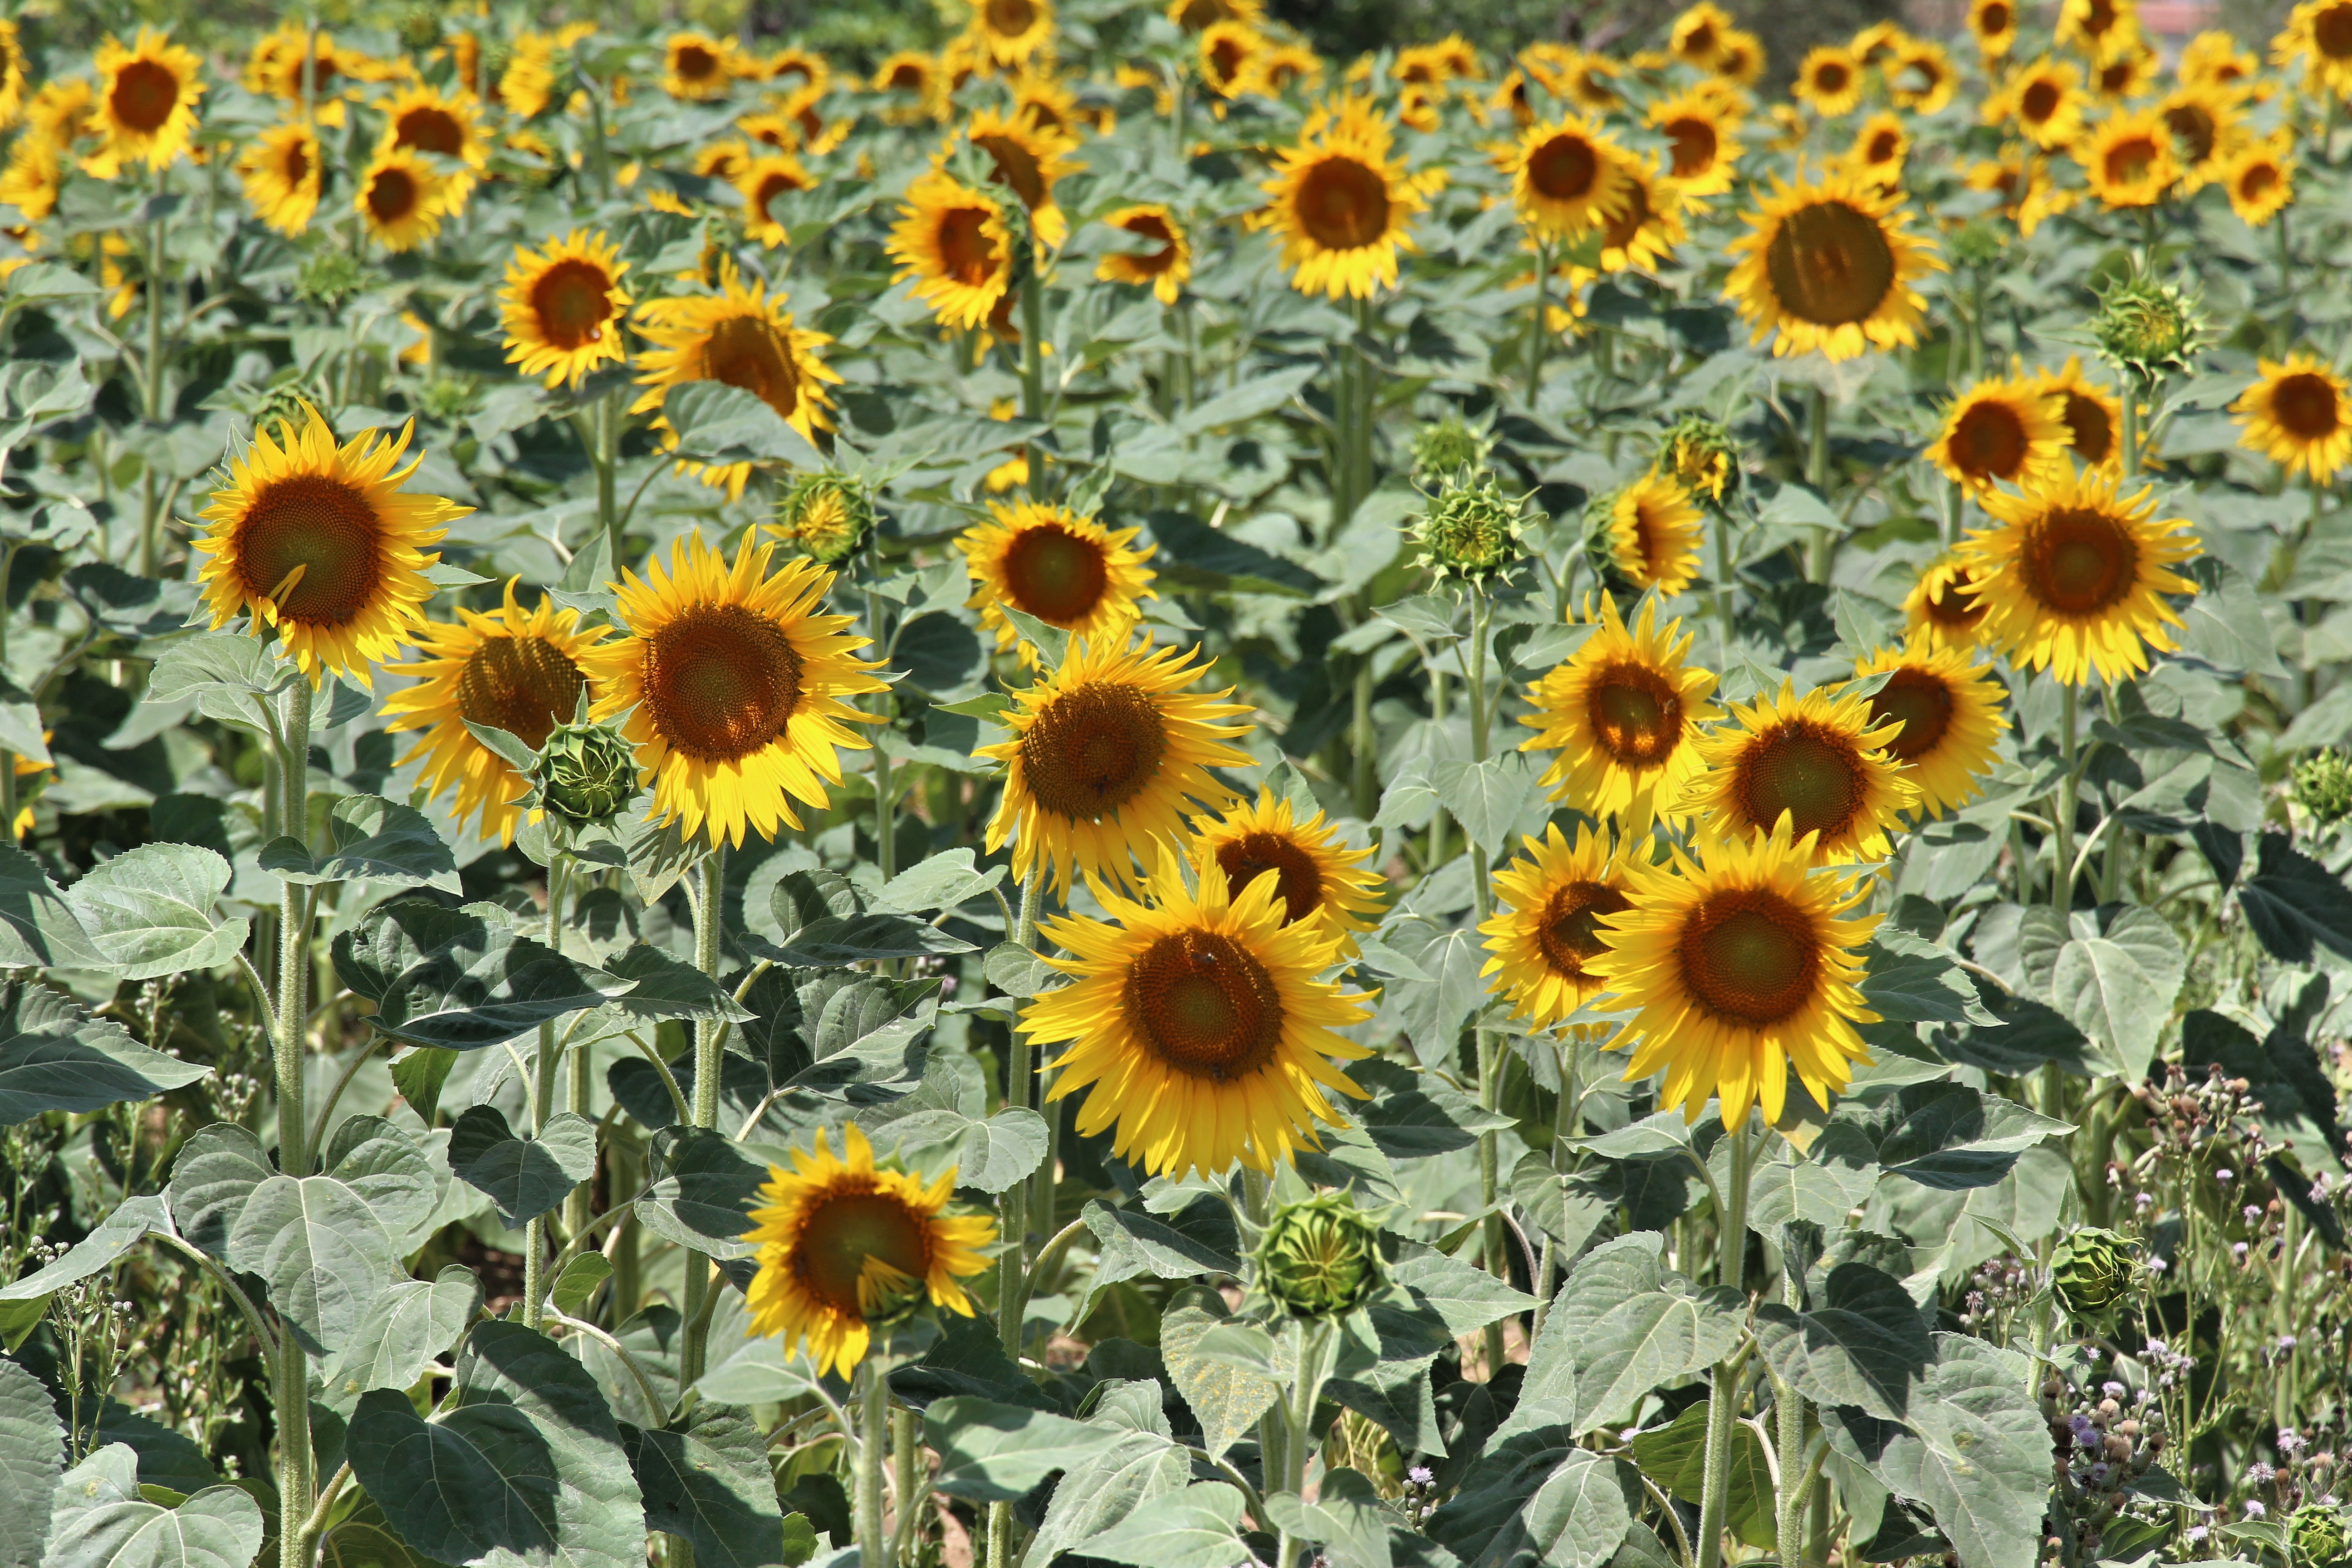
nature, plant, field, countryside, flower, golden, farming, color, colorful, yellow, sunflower, flowering plant, daisy family, sunflower seed, annual plant, land plant